Answer in natural language. Which point is closer to the camera taking this photo, point A  or point B? Choose between the following options: B or A
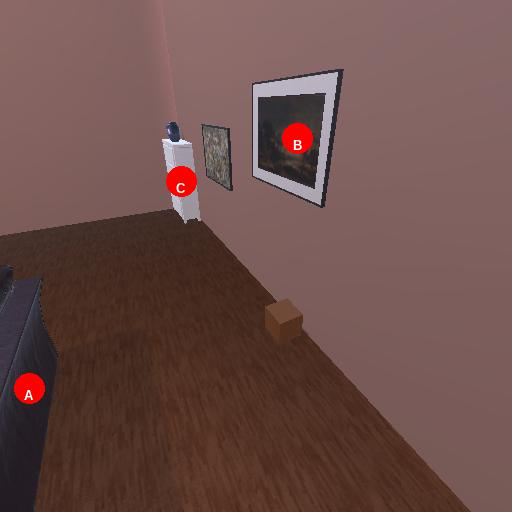
<answer>A</answer>